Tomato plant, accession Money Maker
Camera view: tilt-top (135 deg); turntable rotation: 270 degrees
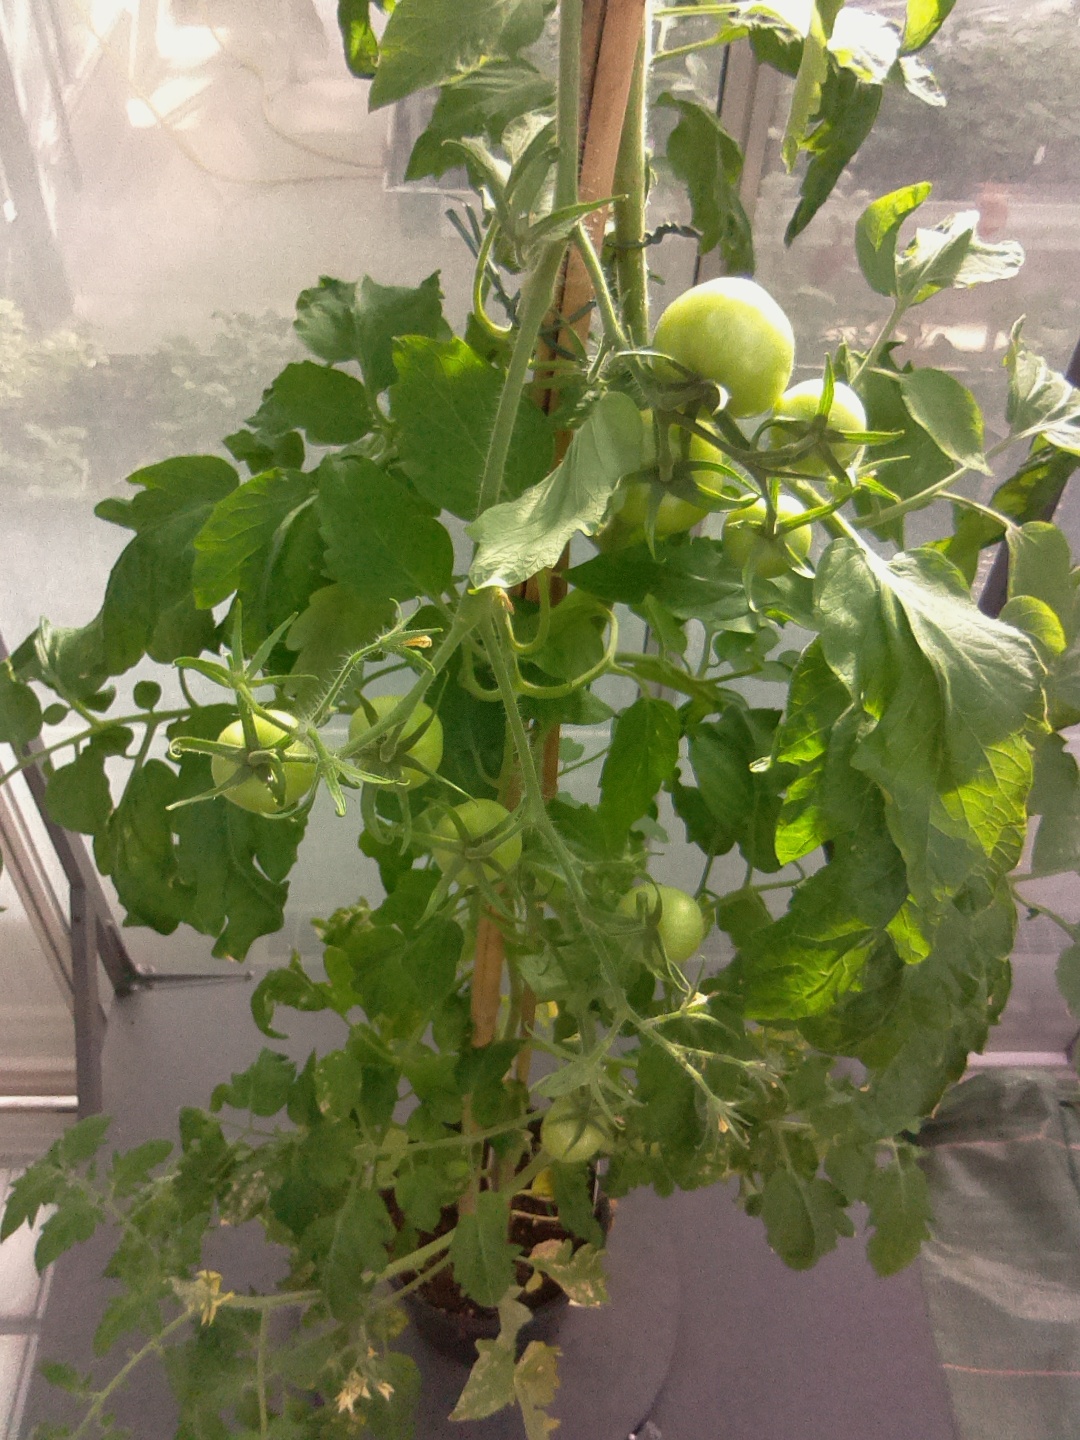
BBCH growth stage 72: 20%-30% of final fruit size